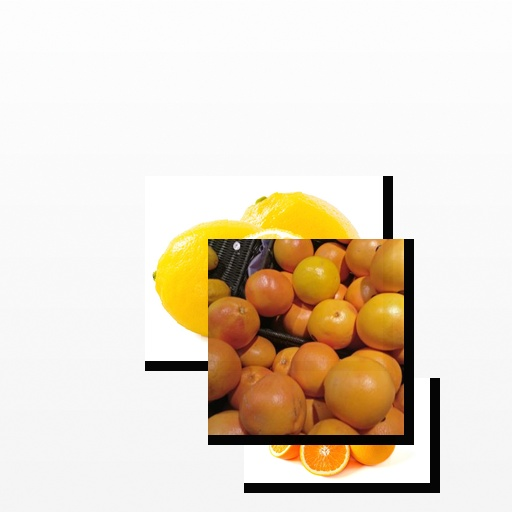
Food items: lemon, red_grapefruit, orange